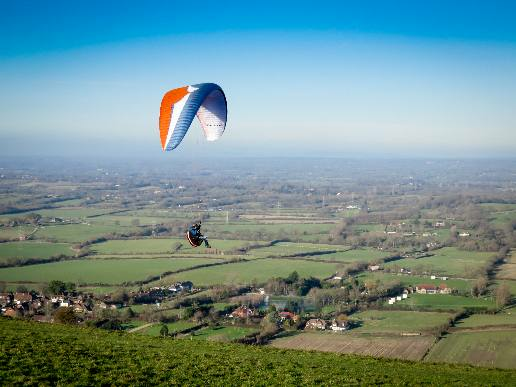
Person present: No